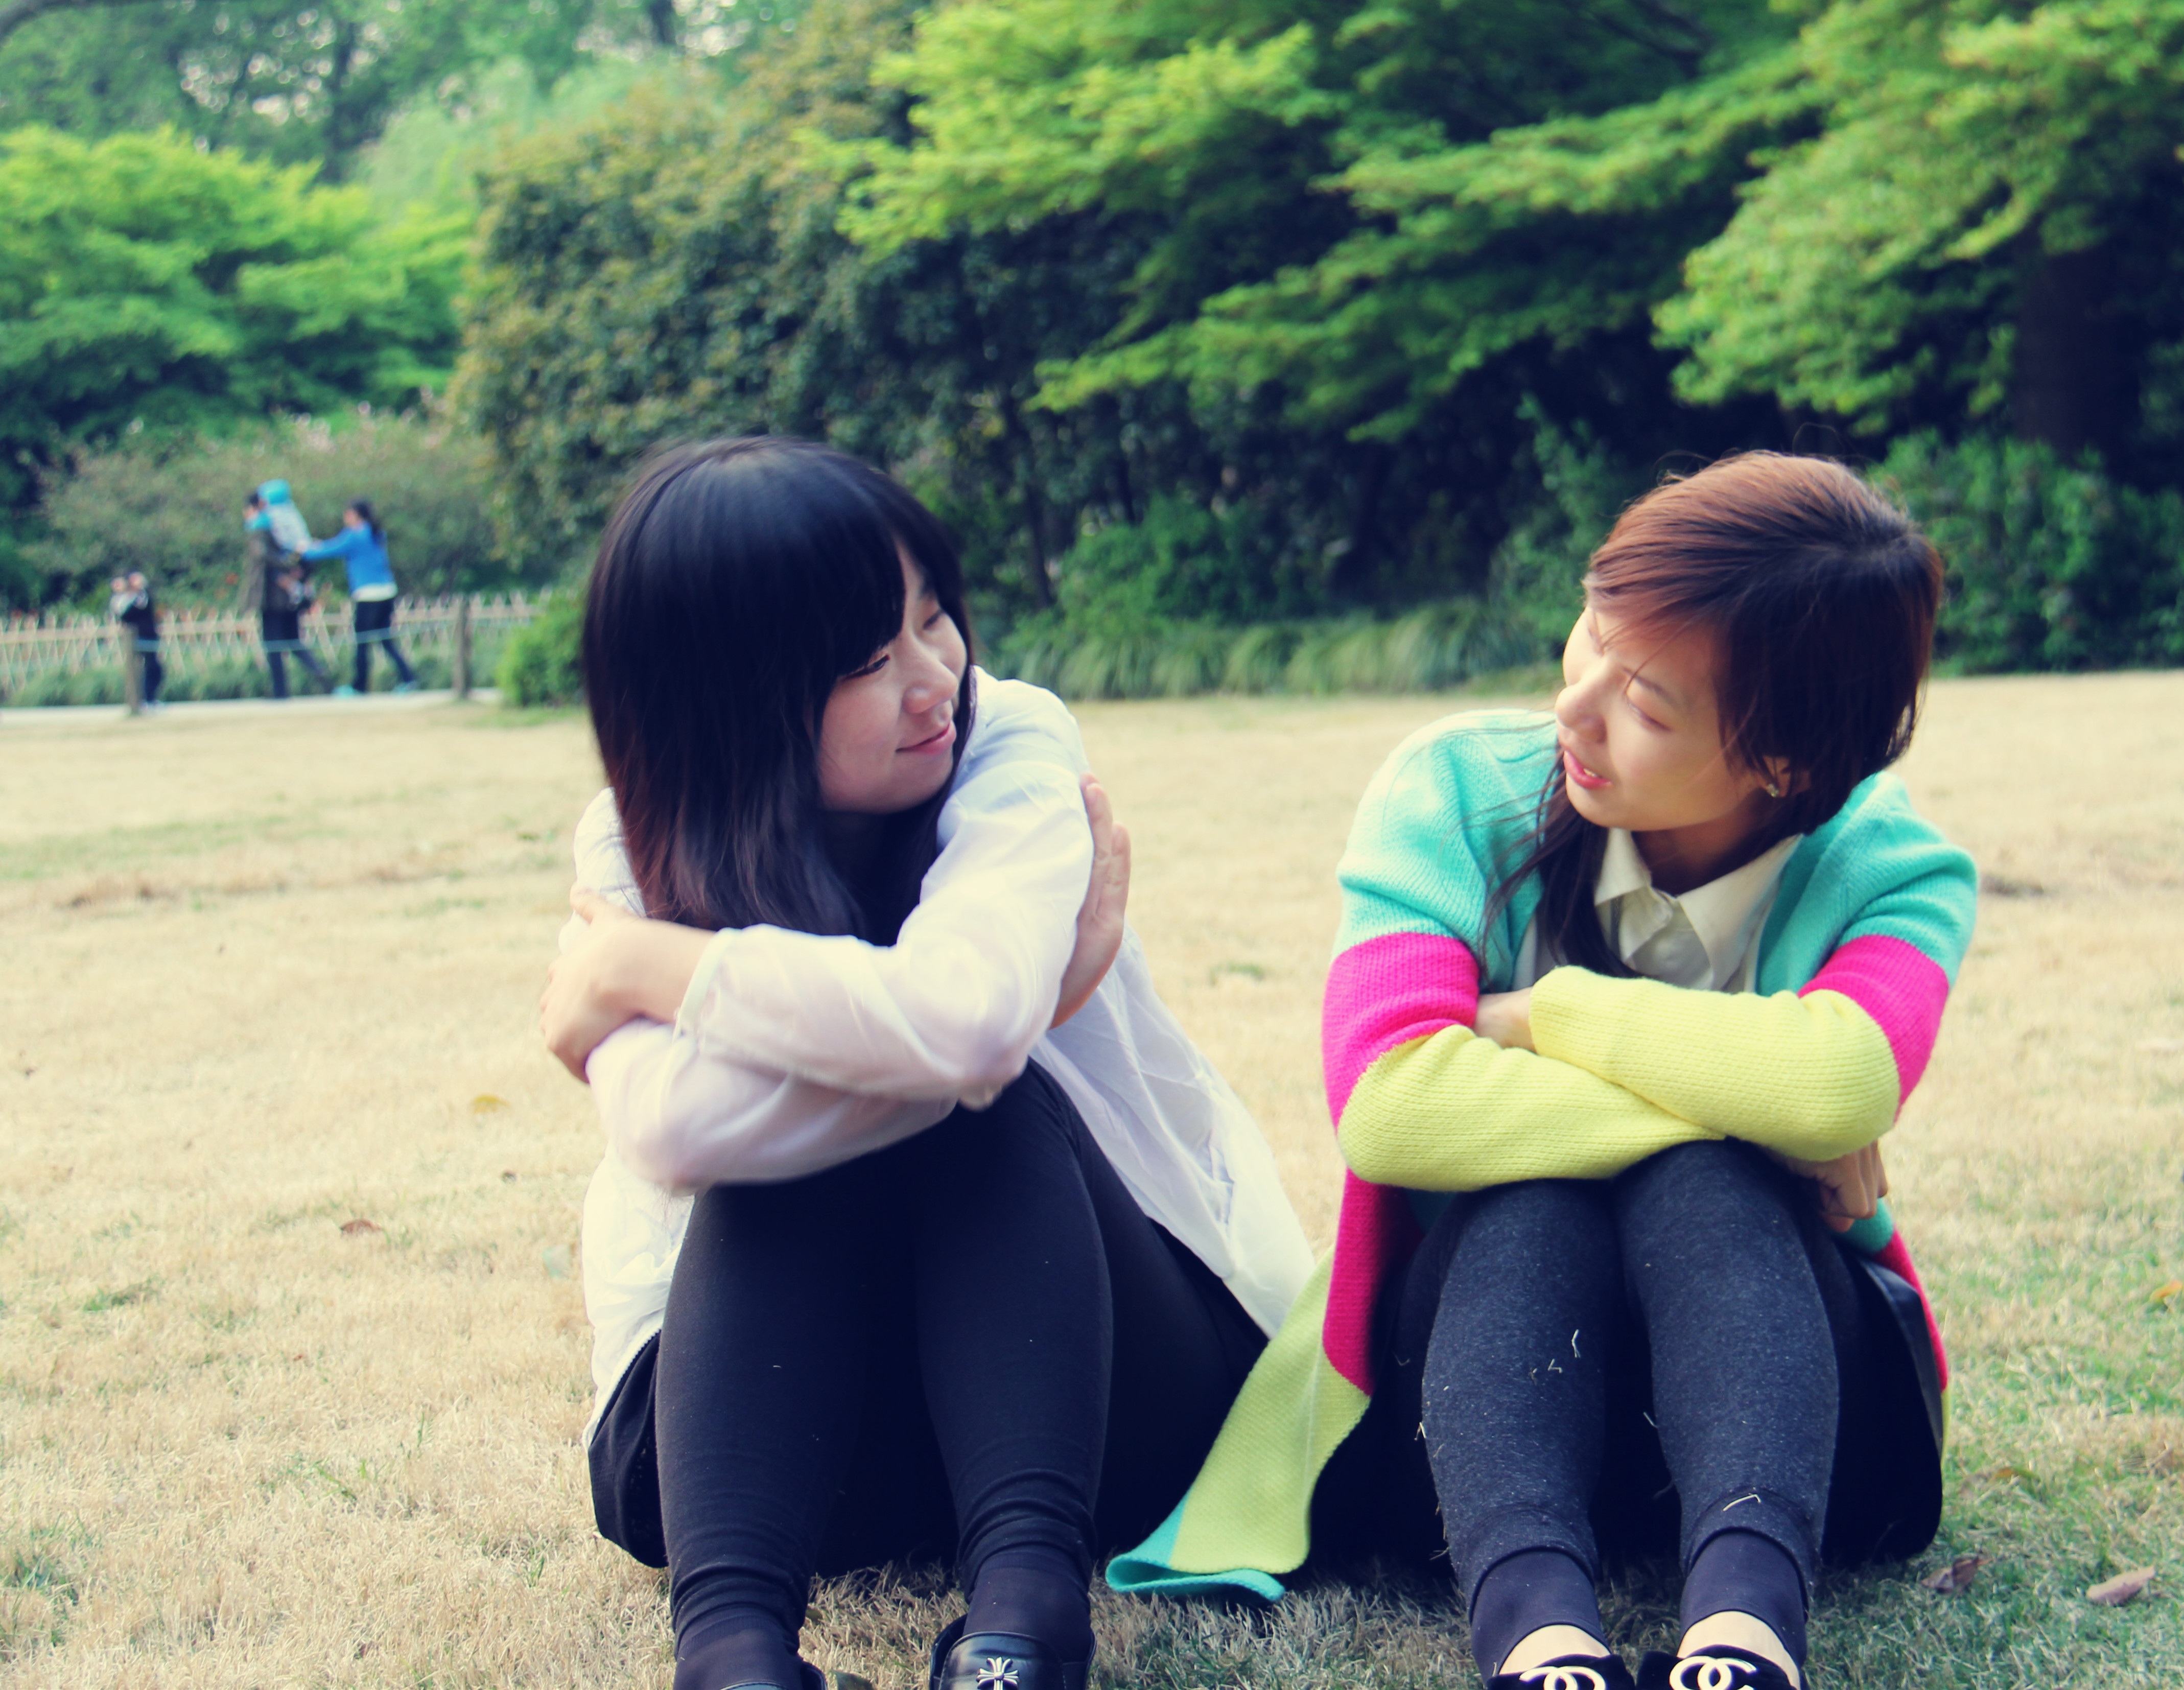
person, people, youth, child, family, small fresh, interaction, girlfriends photos